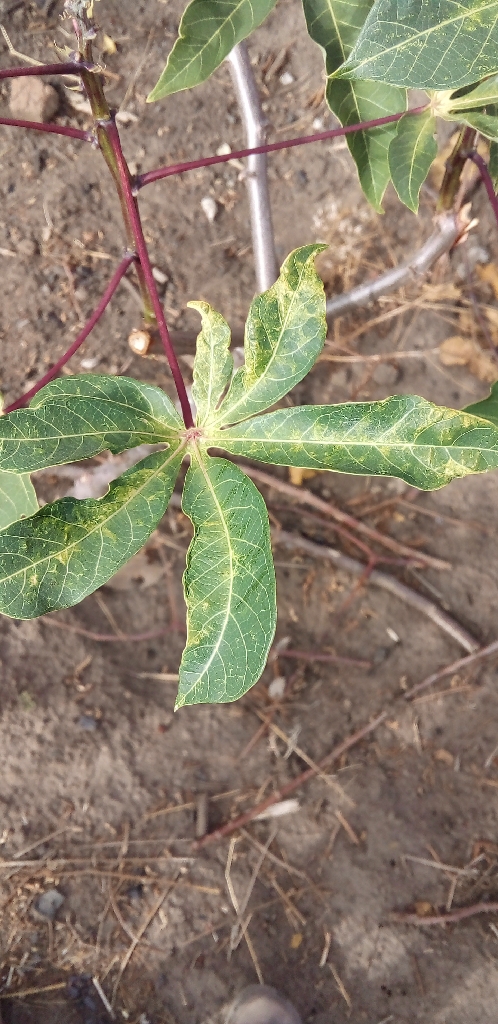
Label: cassava mosaic disease (cmd)